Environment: lab
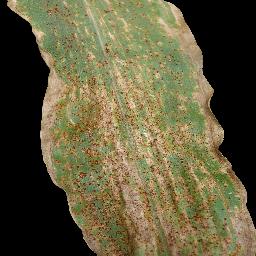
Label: common_rust